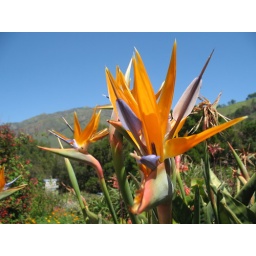
A bird of paradise flower by the parking lot to Big Sur Spirit Garden.